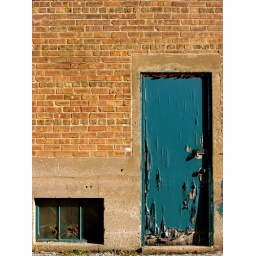
A side door and window of an industrial building, still used and still guarded by dogs.